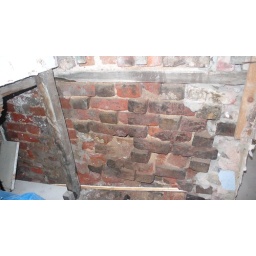
old rear wall in GF going into new kitchen extension